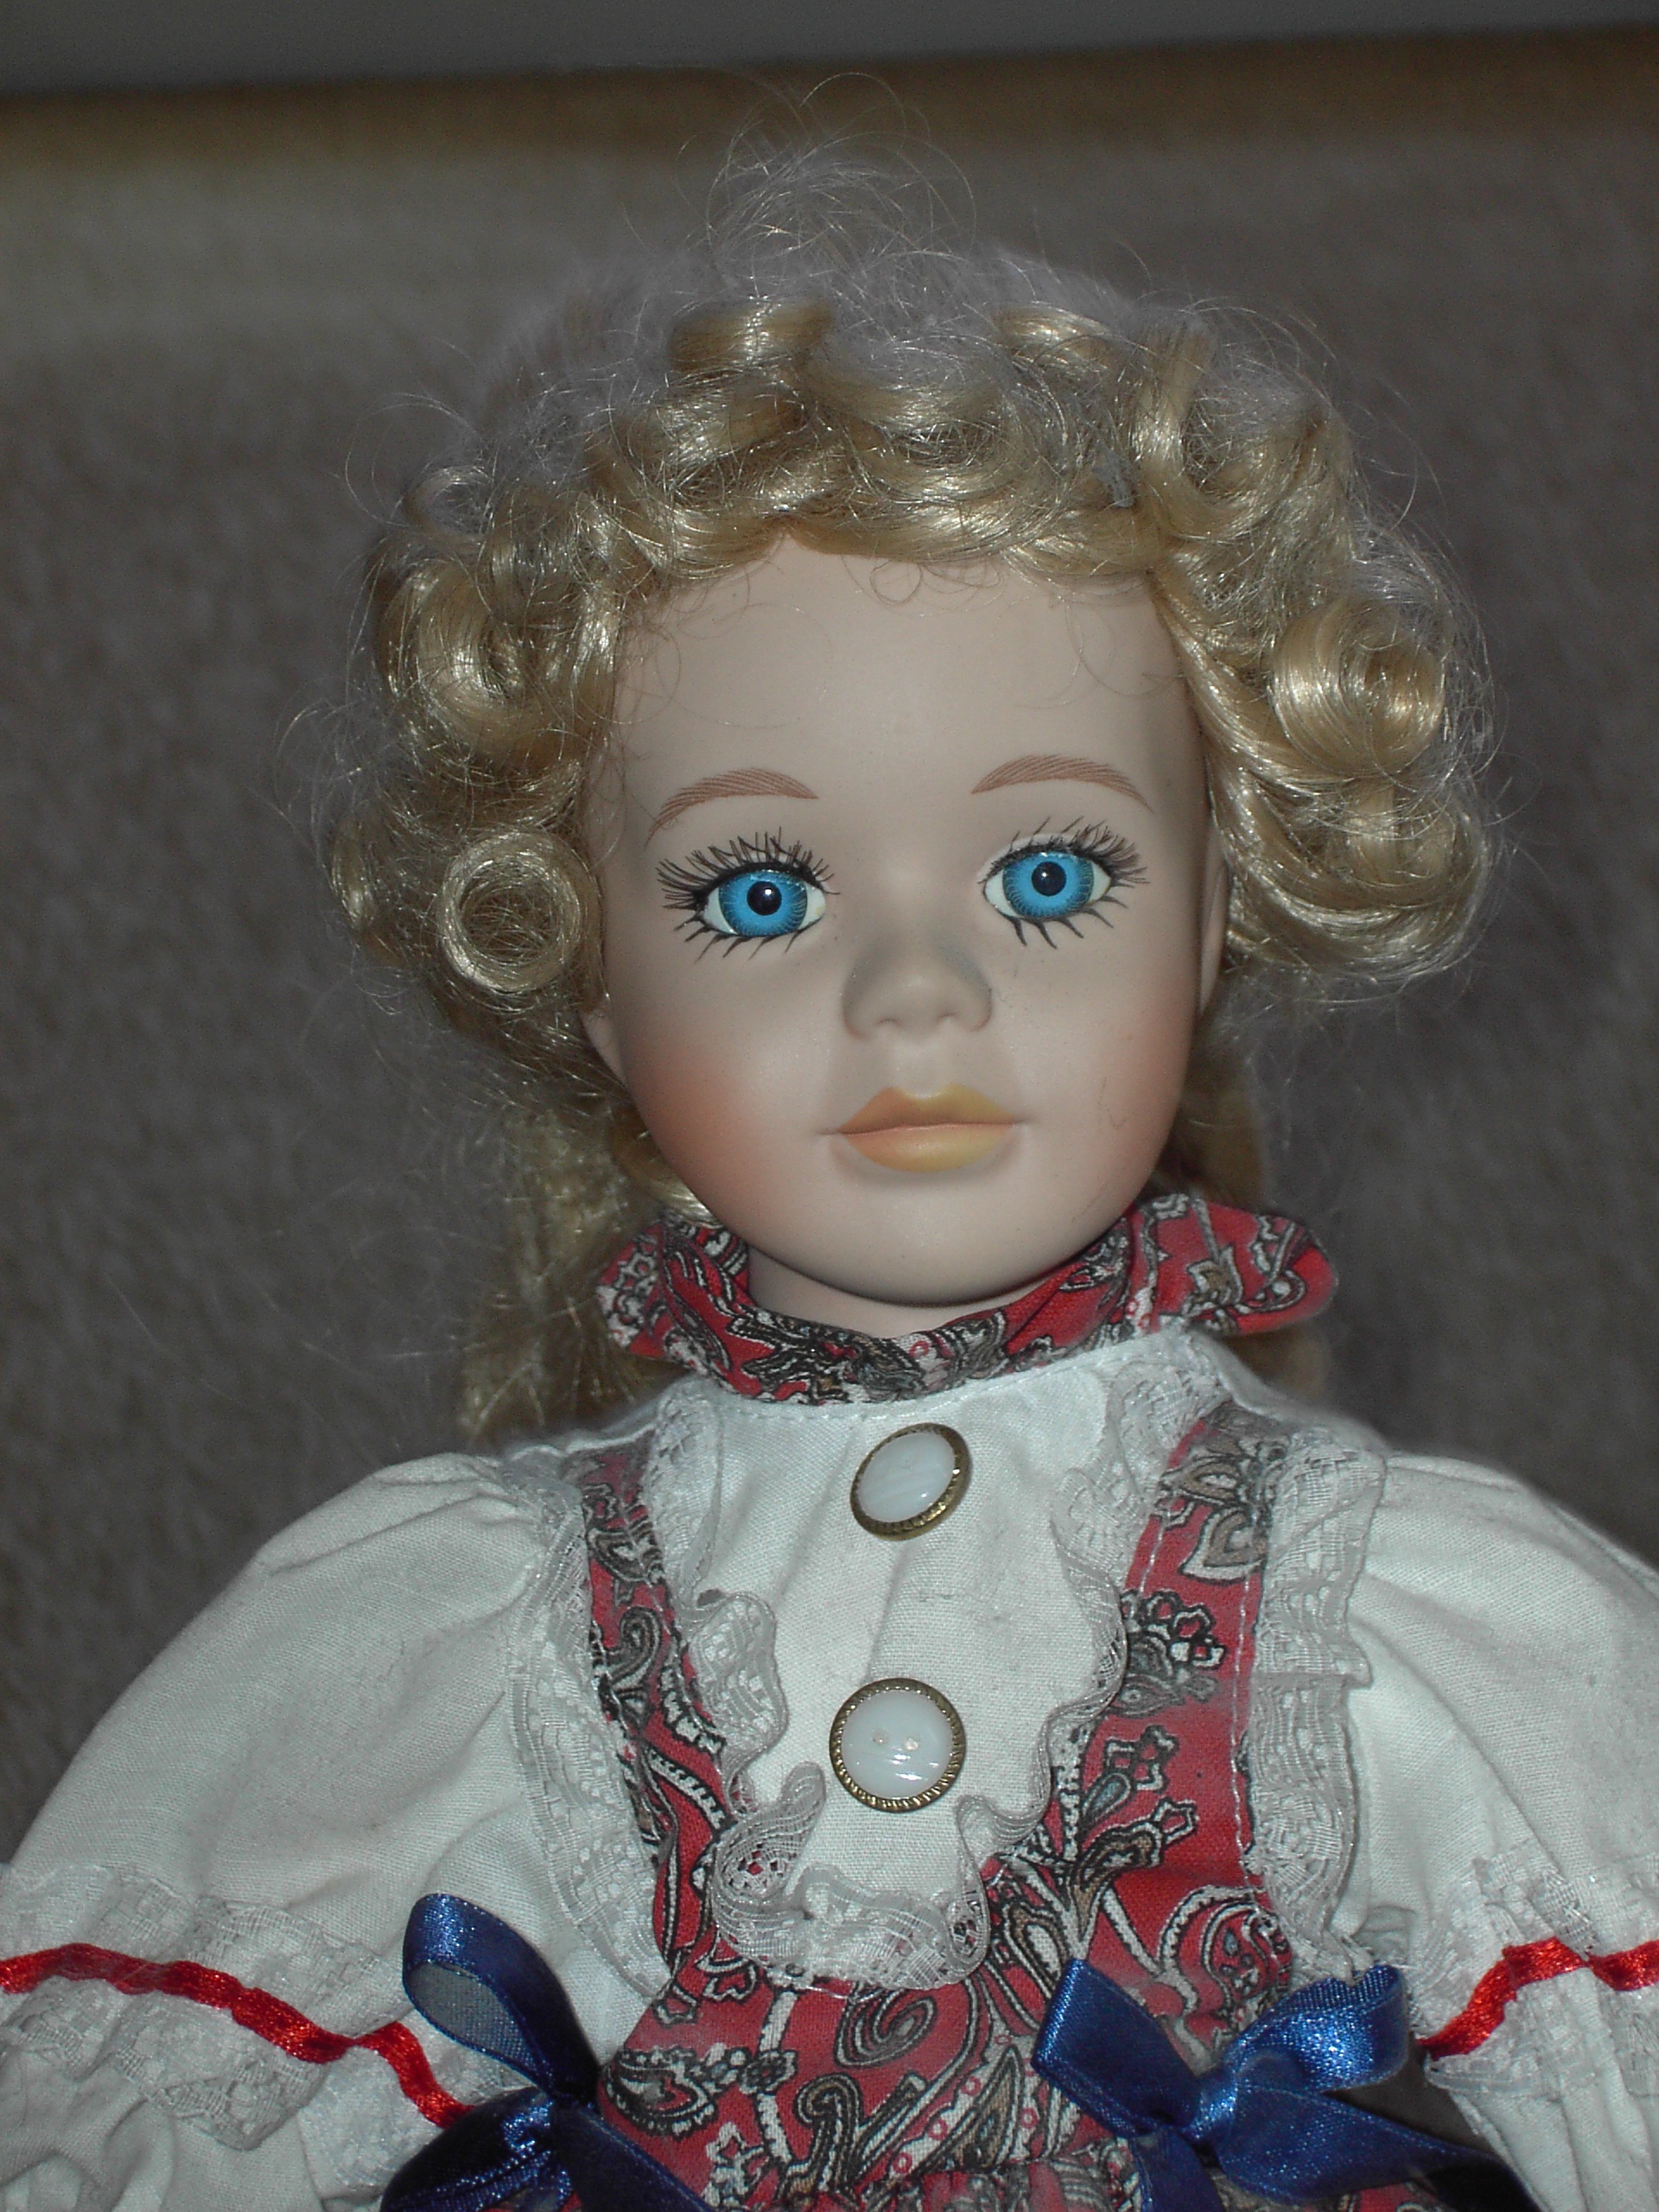
girl, child, blue, toy, face, doll, children, dress, toddler, eye, head, toys, fashion doll, toy doll